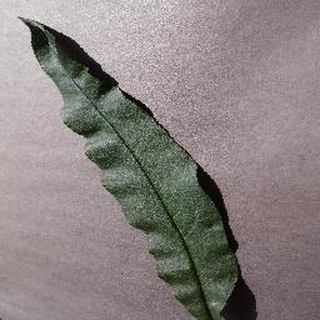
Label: healthy_peach